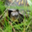
Label: turtle